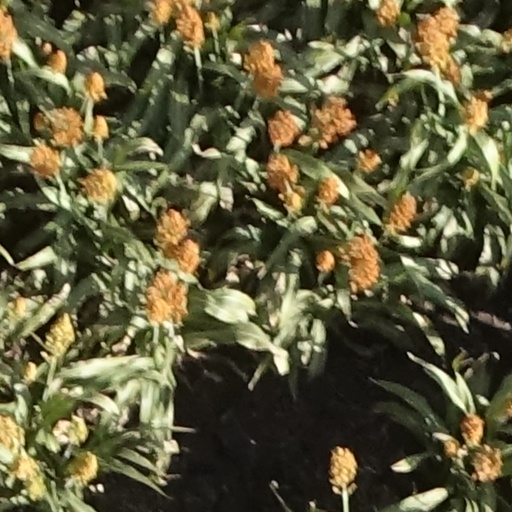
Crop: sorghum